Edward England

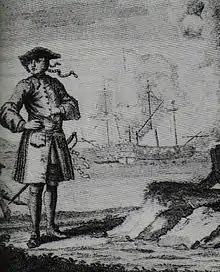
An engraving depicting the pirate Edward England with, in the background, the fight of the "Fancy" (left) and the "Cassandra".

By 1720, England had reached the Indian Ocean, where he met with fellow pirate Captain Oliver la Buse. England captured a thirty-four gun Dutch ship, which he named "Fancy" in honour of English pirate Henry Every, and he made the "Fancy" his new flagship. England decided to attack an East Indiaman under the command of James Macrae, the "Cassandra", near the island of Comoros. A long and bloody battle ensued, and both ships ran aground. Macrae and his surviving crew escaped and hid on the island for ten days. Finally Macrae, who was injured, tired, and hungry, went aboard England's consort the "Victory", hoping for mercy, and surrendered to the pirates. The cargo of the "Cassandra" was valued at £75,000. Ninety of the "Fancy's" crew died in the attack on the "Cassandra". England had a good nature and unusual kindness, in that he did not believe in torturing captives unless they could not otherwise be persuaded. England ordered Macrae's life spared, and the pirates kept the "Cassandra" and gave the heavily damaged "Fancy" to Macrae. England's quartermaster, John Taylor, who was now captain of the "Victory", resented this choice, and only agreed after England got him drunk.